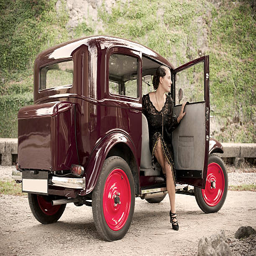
woman in a vintage car